Robert (archbishop of Trier)

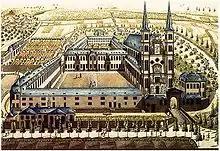
Saint-Maximin in the 18th century

Robert, also spelled Ruotbert or Rotbert (died 19 May 956), was the archbishop of Trier from 931 until his death. He played a leading role in the politics of both Germany and France, and especially of the Lotharingian territory in between. He was a patron of scholars and writers and a reformer of monasteries.